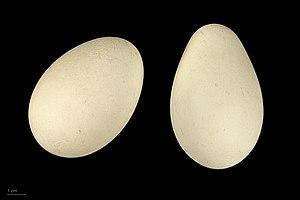
La Macreuse noire est une espèce de canards plongeurs marins de la famille des anatidés. Le dimorphisme sexuel est prononcé chez cet oiseau, le mâle étant entièrement noir, avec une tache jaune orangé sur le bec, la femelle et les jeunes sont brun clair, avec les côtés du cou et de la tête plus pâles. La Macreuse noire habite le Nord de l'Europe et de l'Asie ; les populations américaines ont évolué vers une espèce désormais considérée comme séparée, appelée Macreuse à bec jaune.